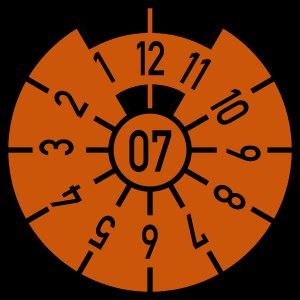
La plaque d'immatriculation allemande est un dispositif permettant l'identification des véhicules du parc automobile allemand.